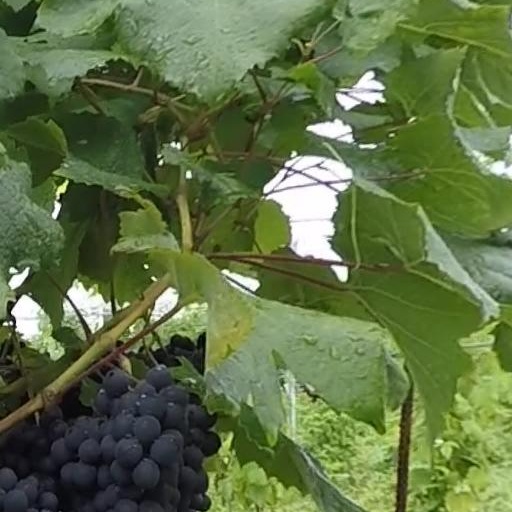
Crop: grape